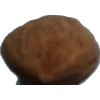
Label: almonds